Alf Williamson

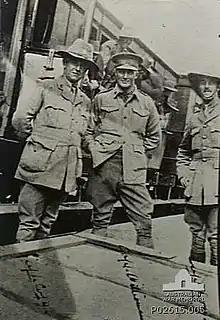
Williamson (centre) in France during WWI

Alfred Williamson (6 October 1893 – 11 April 1917) was an Australian rules footballer who played for the Carlton Football Club and Melbourne Football Club in the Victorian Football League (VFL).